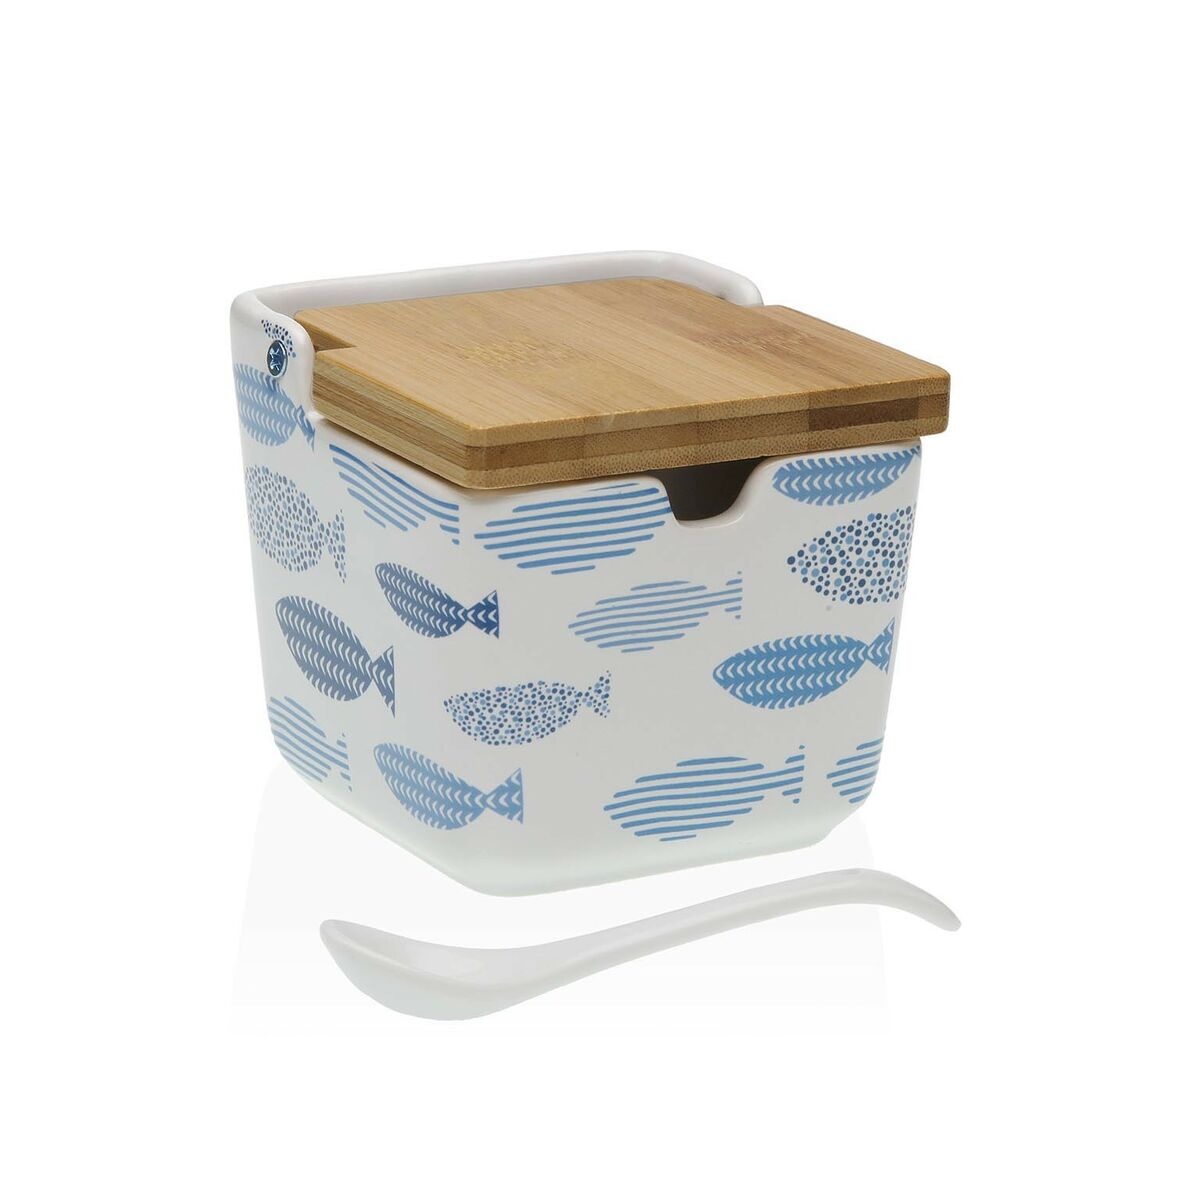
Sugar Bowl Versa Aqua Fish Ceramic 8,8 x 8,5 x 8,8 cm
If you like to take care of every detail in your home and own the latest products that will make your life easier, purchase Sugar Bowl Versa Aqua Fish Ceramic 8,8 x 8,5 x 8,8 cm at the best price. Design: Fish Material: Ceramic Approx. dimensions: 8,8 x 8,5 x 8,8 cm
Brand: Versa
Category: Home & Garden > Kitchen & Dining > Tableware > Serveware > Sugar Bowls & Creamers > Sugar Bowls